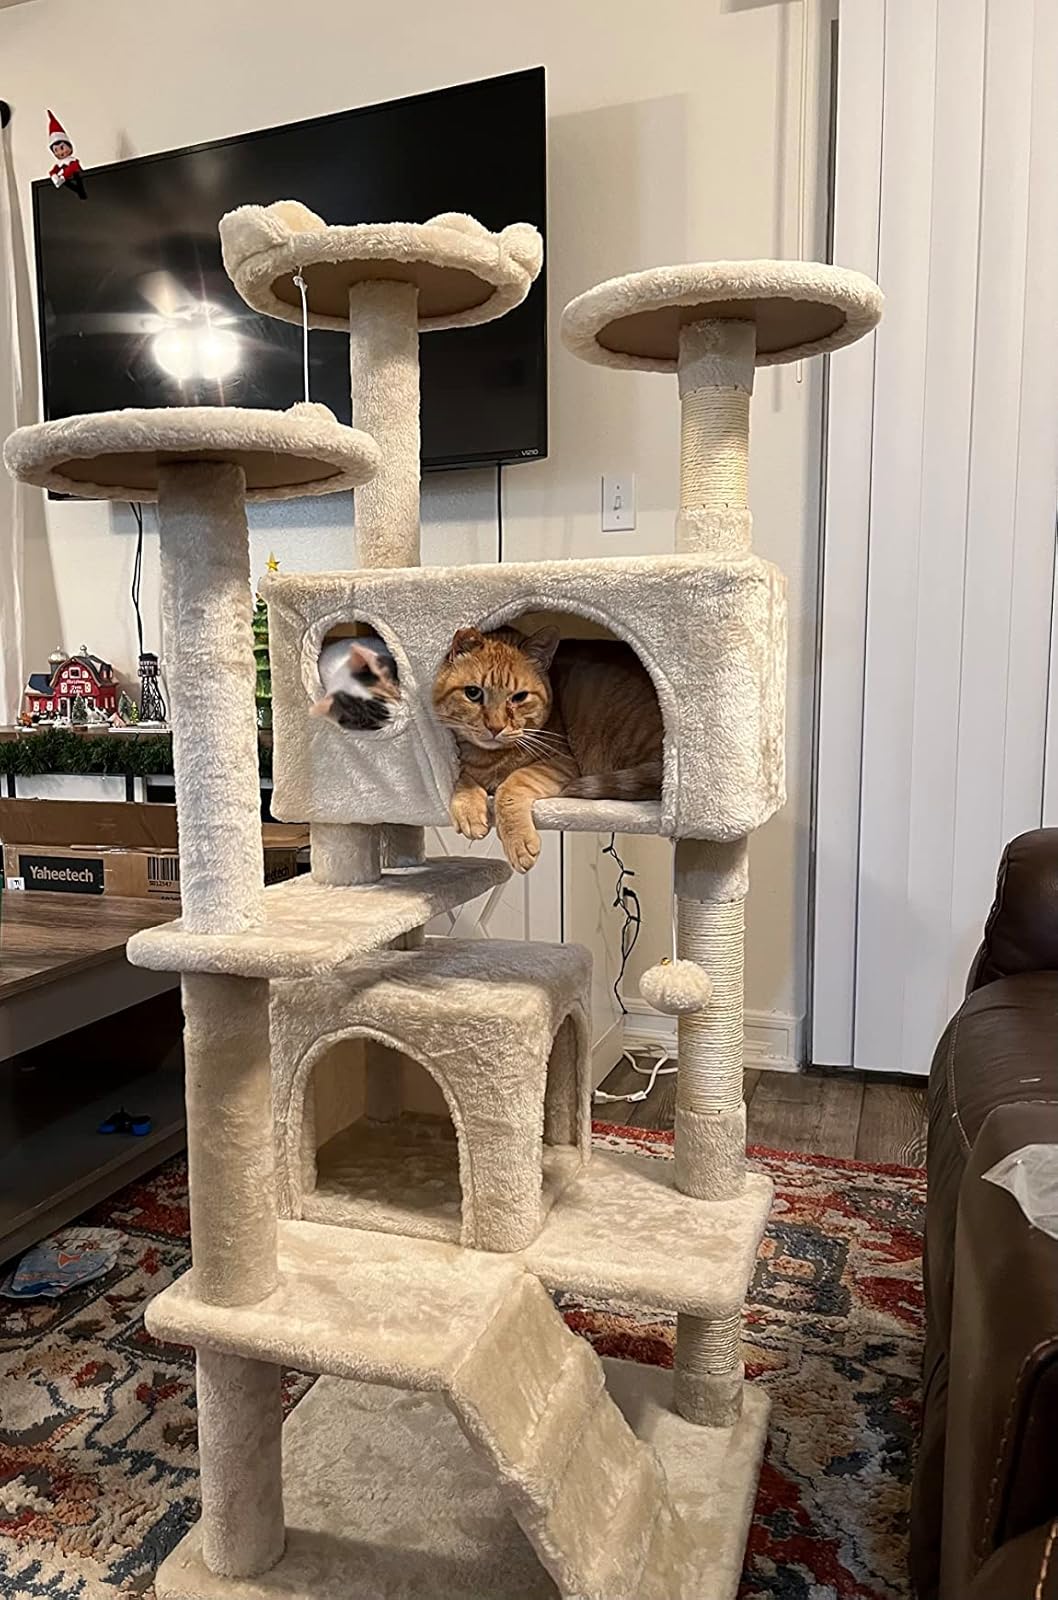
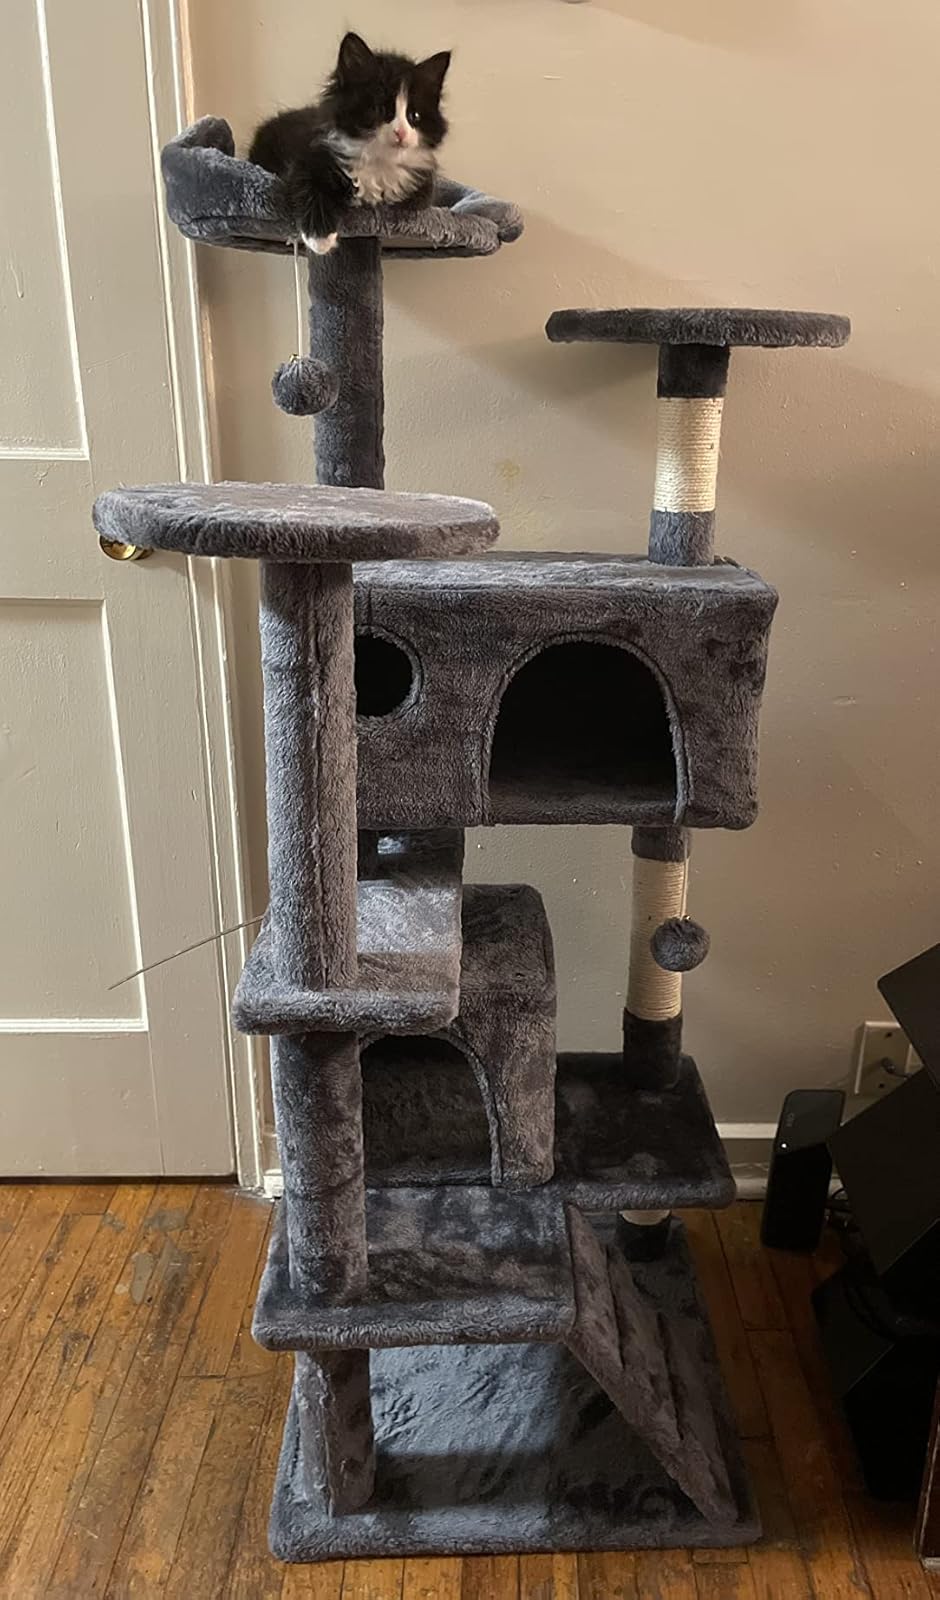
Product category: items_cat tree
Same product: no